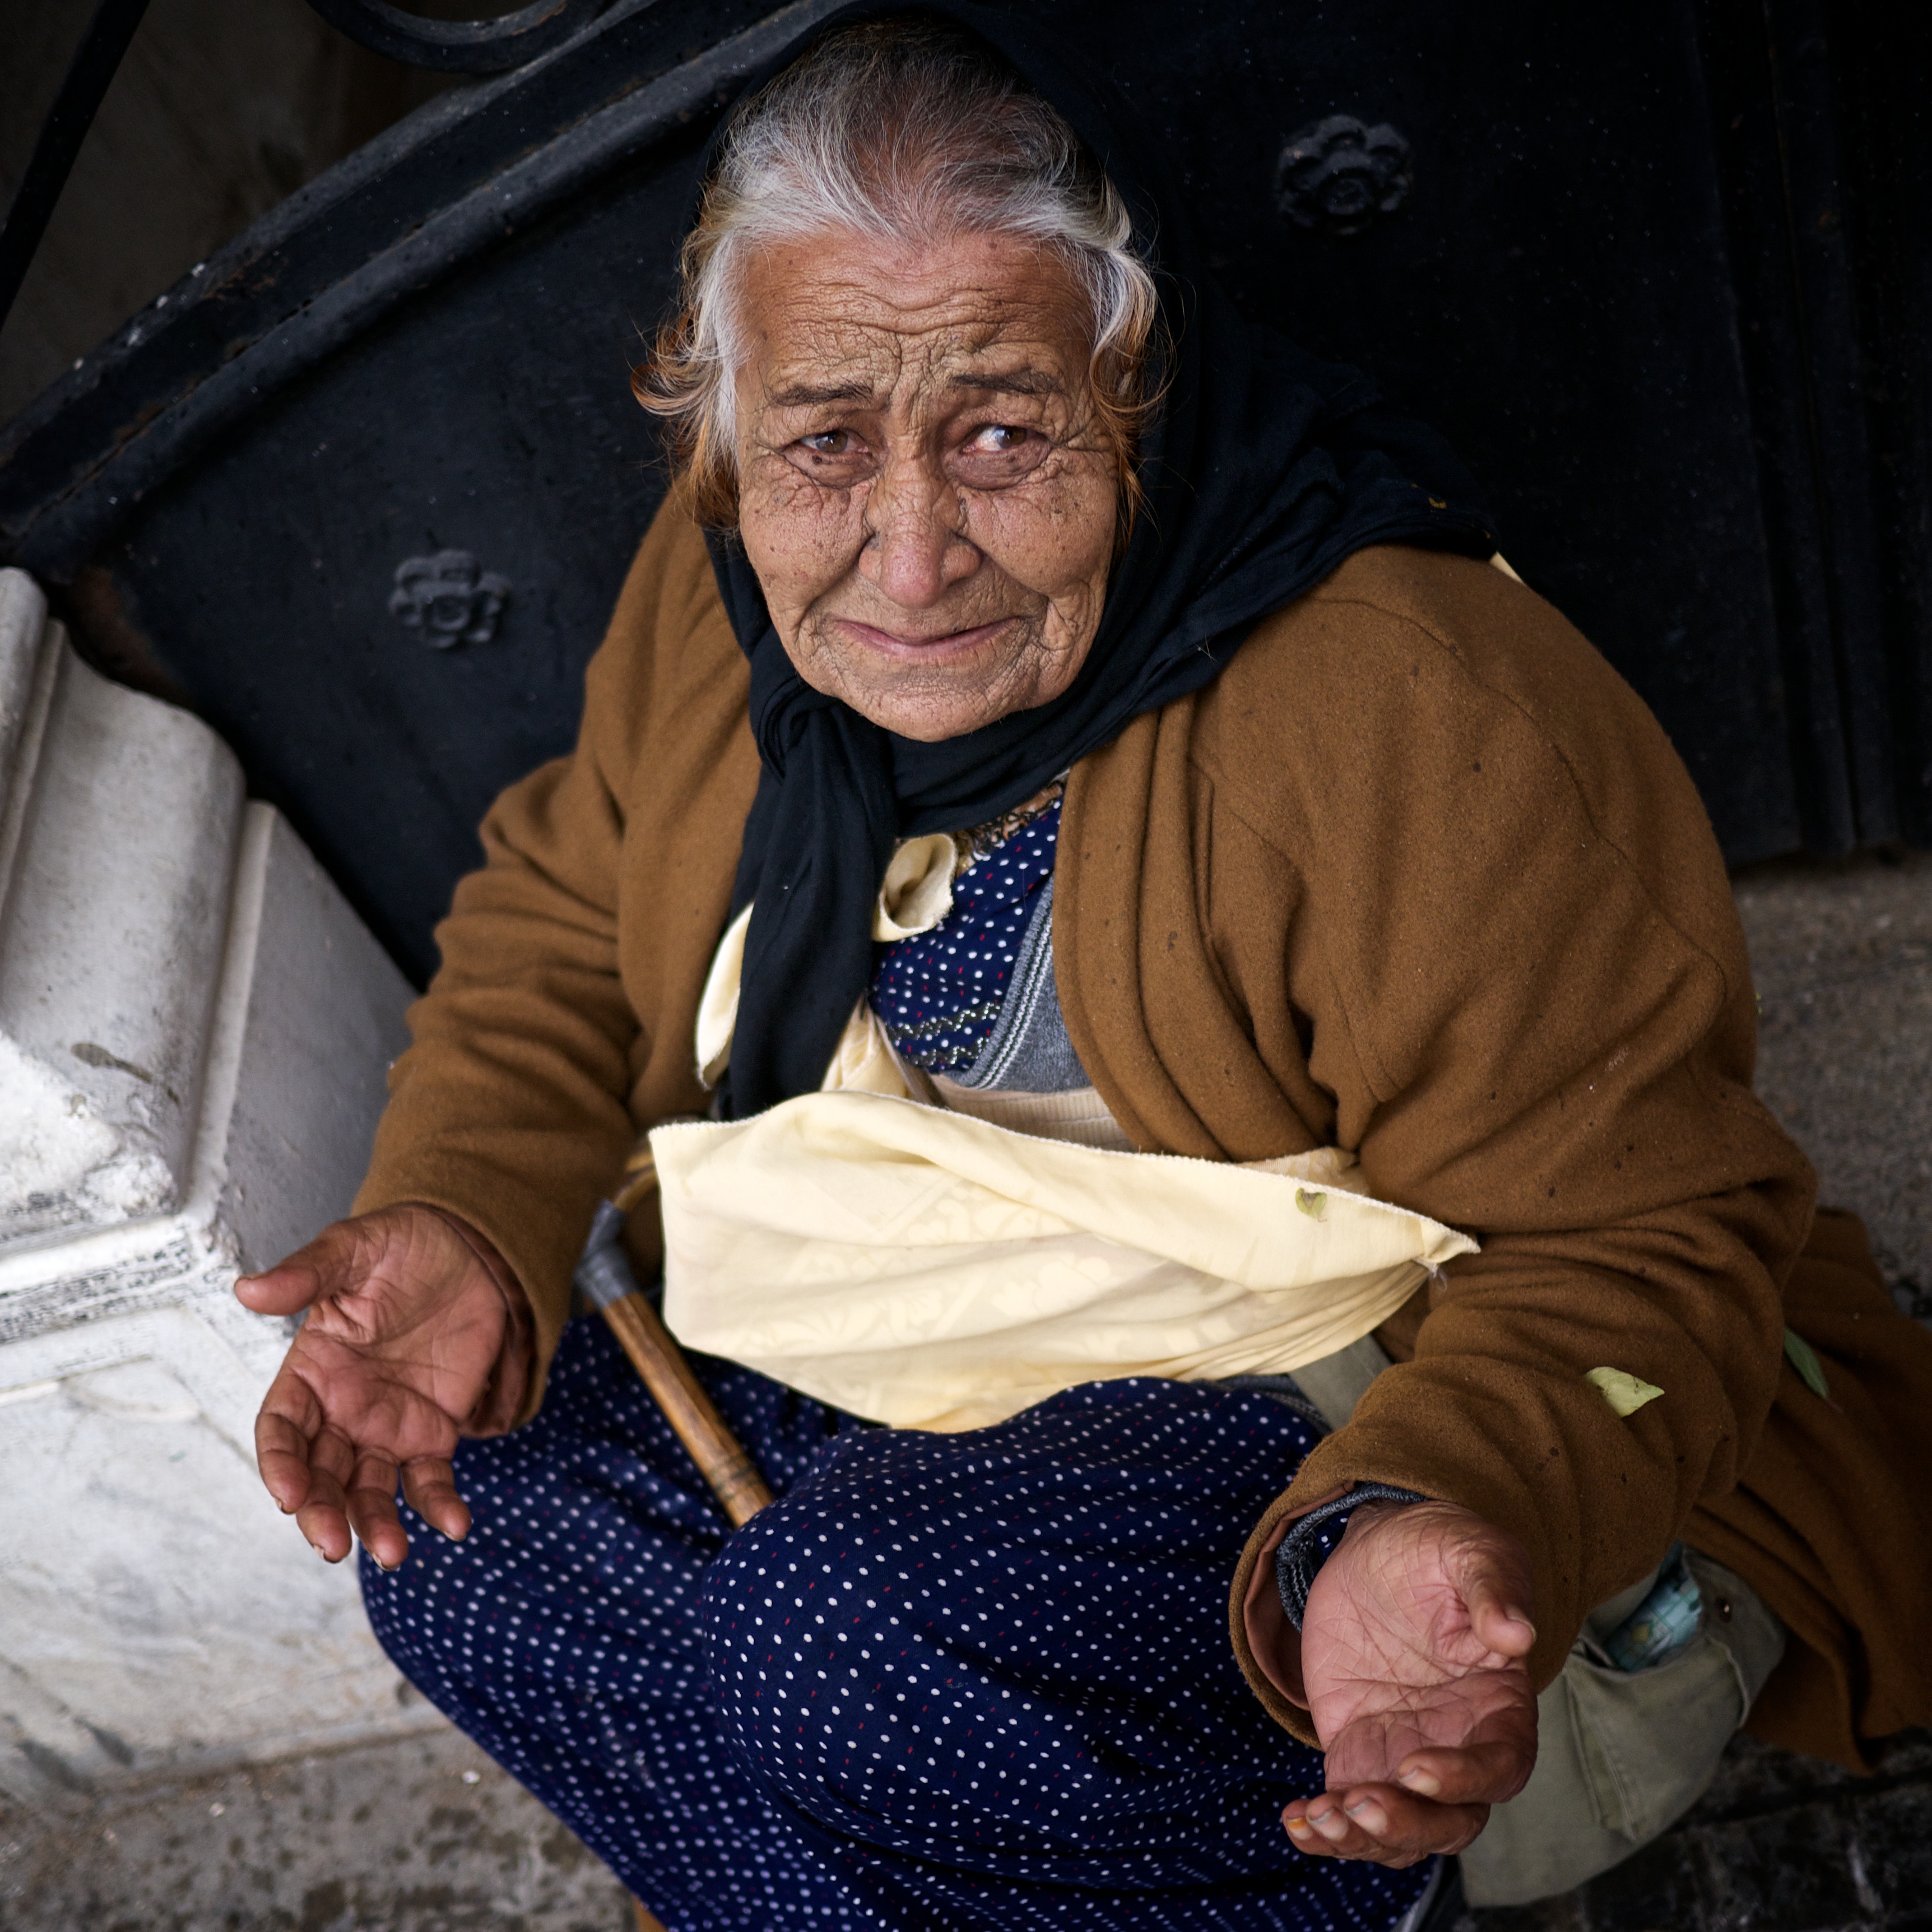
man, person, people, white, street, photography, ebook, male, portrait, training, child, black, senior citizen, streetphotography, flickr, thomas, video, olympus, omd, fuji, leica, monochrom, leuthard, hcb, thomasleuthard, grandparent, human positions